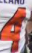
Number: 4